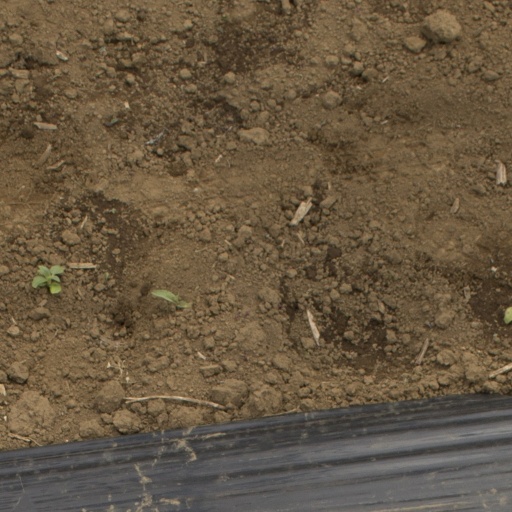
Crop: Jerusalem artichoke